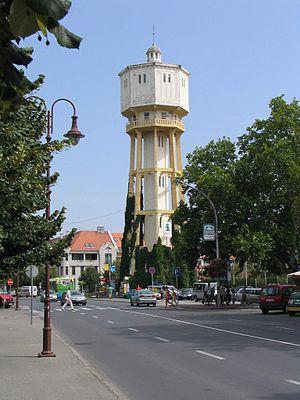
Siófok est une ville de Hongrie dans le comitat de Somogy comptant environ 24 000 habitants, sur la rive sud du lac Balaton.